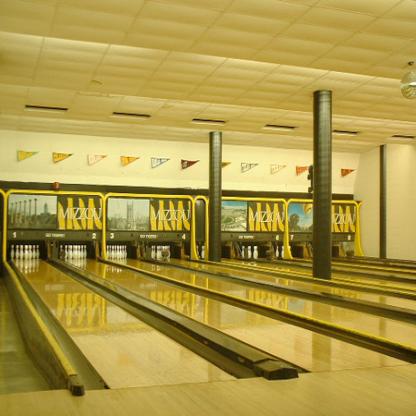
Scene: Indoor